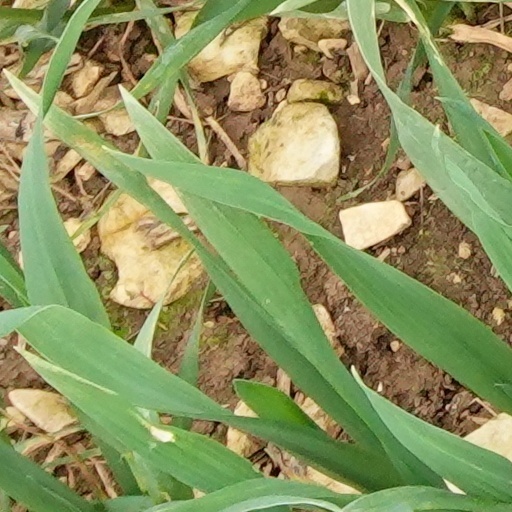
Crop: wheat